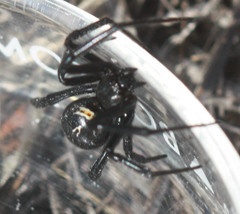
Species: Lactrodectus_hesperus